Natalie D'Alessandro

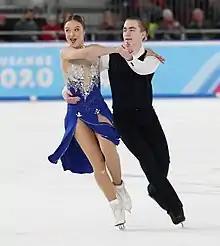
D'Alessandro & Waddell compete in the rhythm dance at the 2020 Winter Youth Olympics

D'Alessandro/Waddell won the gold at the 2020 Skate Canada Challenge. This would be their final domestic competition of the season, as they were assigned as part of the Canadian delegation to the 2020 Winter Youth Olympics in Lausanne, which both had had as a longtime goal. Competing in the ice dance event in Lausanne, D'Alessandro/Waddell placed third in the rhythm dance despite encountering level issues on several elements. These continued in the free dance, where they placed fifth, and dropped to fourth place overall, 0.91 points behind bronze medallists Wolfkostin/Chen. Waddell said after "there were a few technical errors but I definitely still had a blast." They subsequently won a bronze medal in the team event.